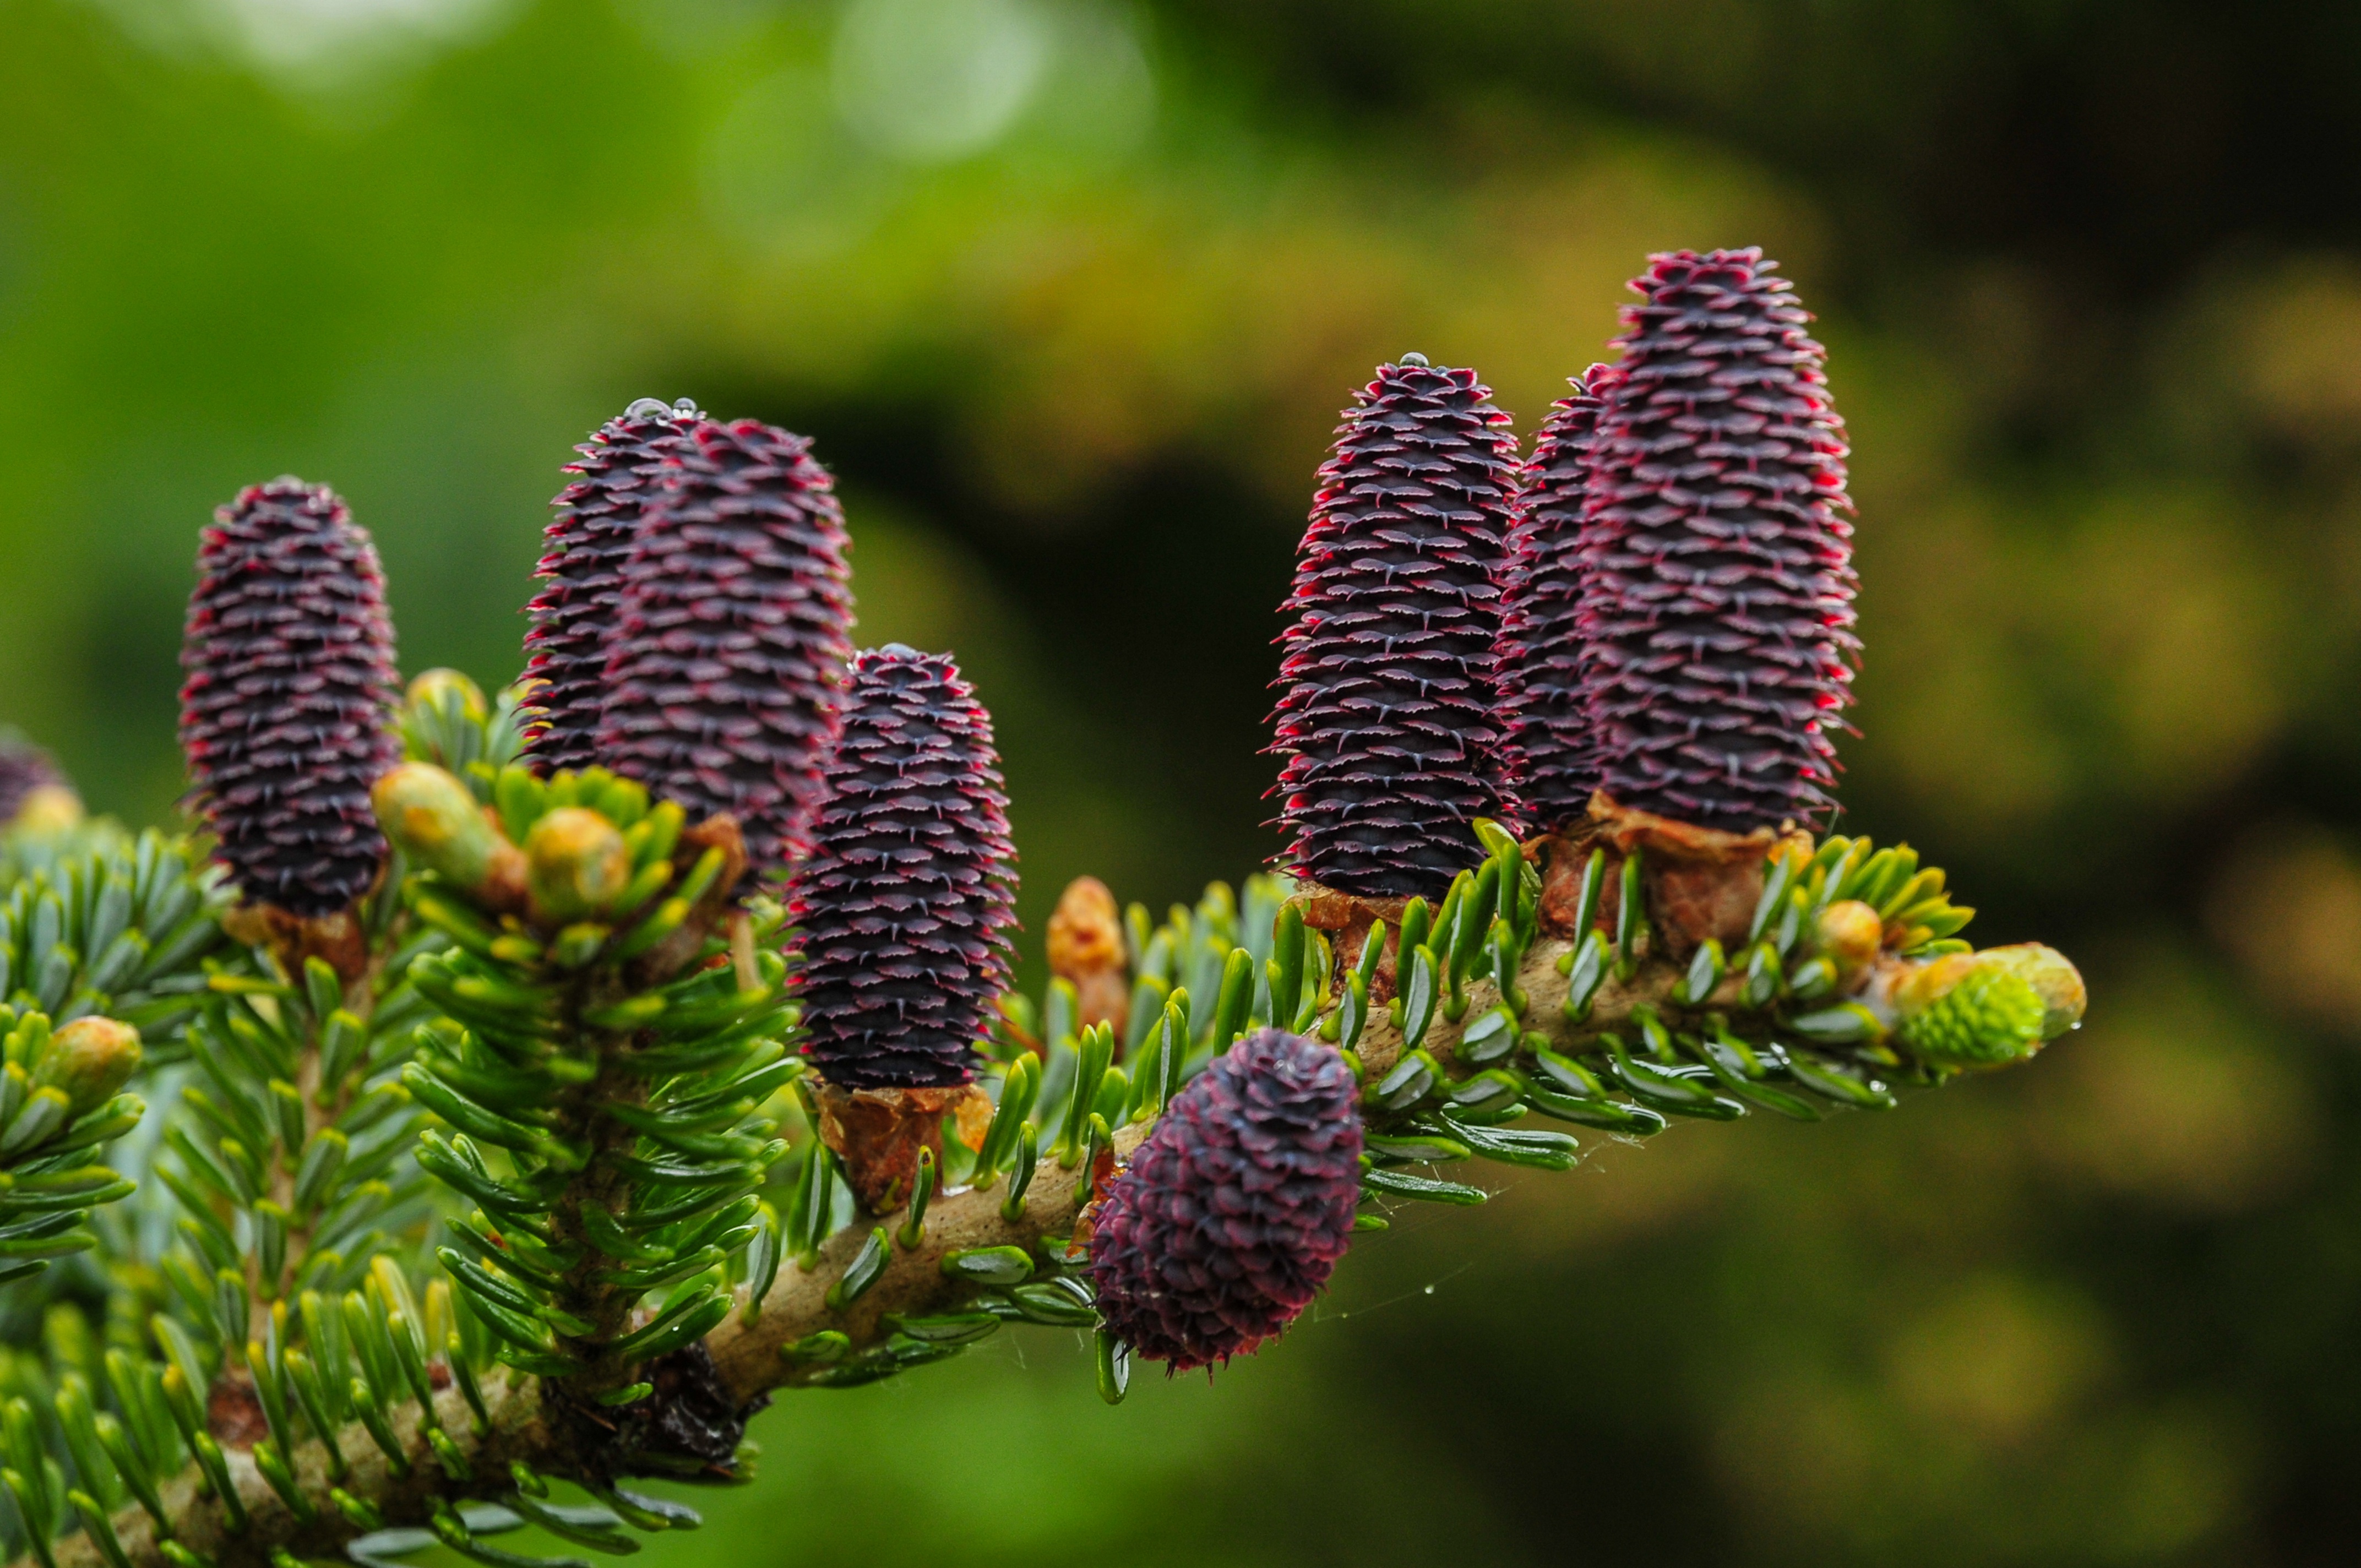
flower, plant, natural material, botany, terrestrial plant, evergreen, shortstraw pine, flowering plant, close up, twig, conifer, conifer cone, pattern, larch, subshrub, event, pine family, pine, fir, white pine, western yellow pine, broomrape, loblolly pine, plant stem